Lambeth Marsh

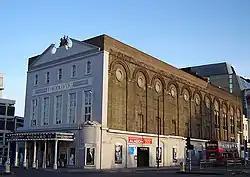
The Old Vic Theatre, at the western end of the Cut (in Lambeth).

When the Eurostar was announced in the 1980s a wave of speculative property acquisition started, based on developers assumptions that Lower Marsh would be swallowed up by compulsory purchase orders to make way for hotels and car parks. As the Eurostar development was limited to the north of Waterloo station this left many freeholds in the hands of developers who had little interest in enhancing the properties that they had purchased, leading to stagnation of renovation projects in the street.